Zane Maloney

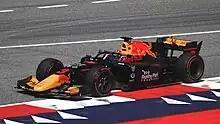
Maloney driving the Dallara F2 2018 during the 2023 Spielberg Formula 2 round

In November 2021 Maloney took part in the FIA Formula 3 post-season test, driving for reigning team champions Trident. In January the following year, the Italian outfit confirmed Maloney would race with them for the 2022 season. He had a shaky start in the Bahrain opener, finishing fourth in the sprint but an engine issue derailed his race on the opening lap. He then secured his maiden pole position in rainy conditions at Imola, despite being "annoyed at [myself]". After finishing sixth in the sprint race, a spin at the safety car restart during the feature race cost him the chance of achieving victory. In Barcelona, Maloney missed the weighbridge during qualifying, forcing him to start from the pit lane in both races. Despite making up a total of 26 positions during the races, he was forced to cope with his first non-scoring round. In Silverstone, Maloney qualified in third. He had a quiet sprint race, finishing in seventh, but his feature race derailed after he was tipped into a spin on the opening lap by Oliver Bearman, and narrowly missed out on points.